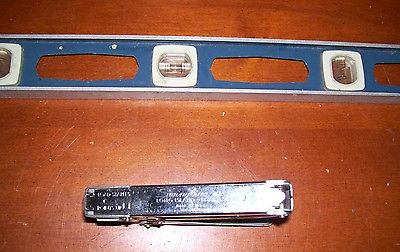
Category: stapler